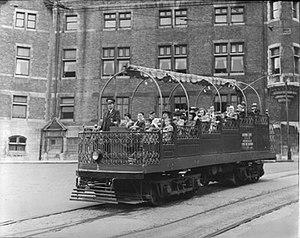
Le char observatoire à la place d’Armes en 1943 «
Le tramway de Québec est un train léger sur rail ayant existé de 1897 à 1948 à Québec et dont le retour est planifié pour 2026.